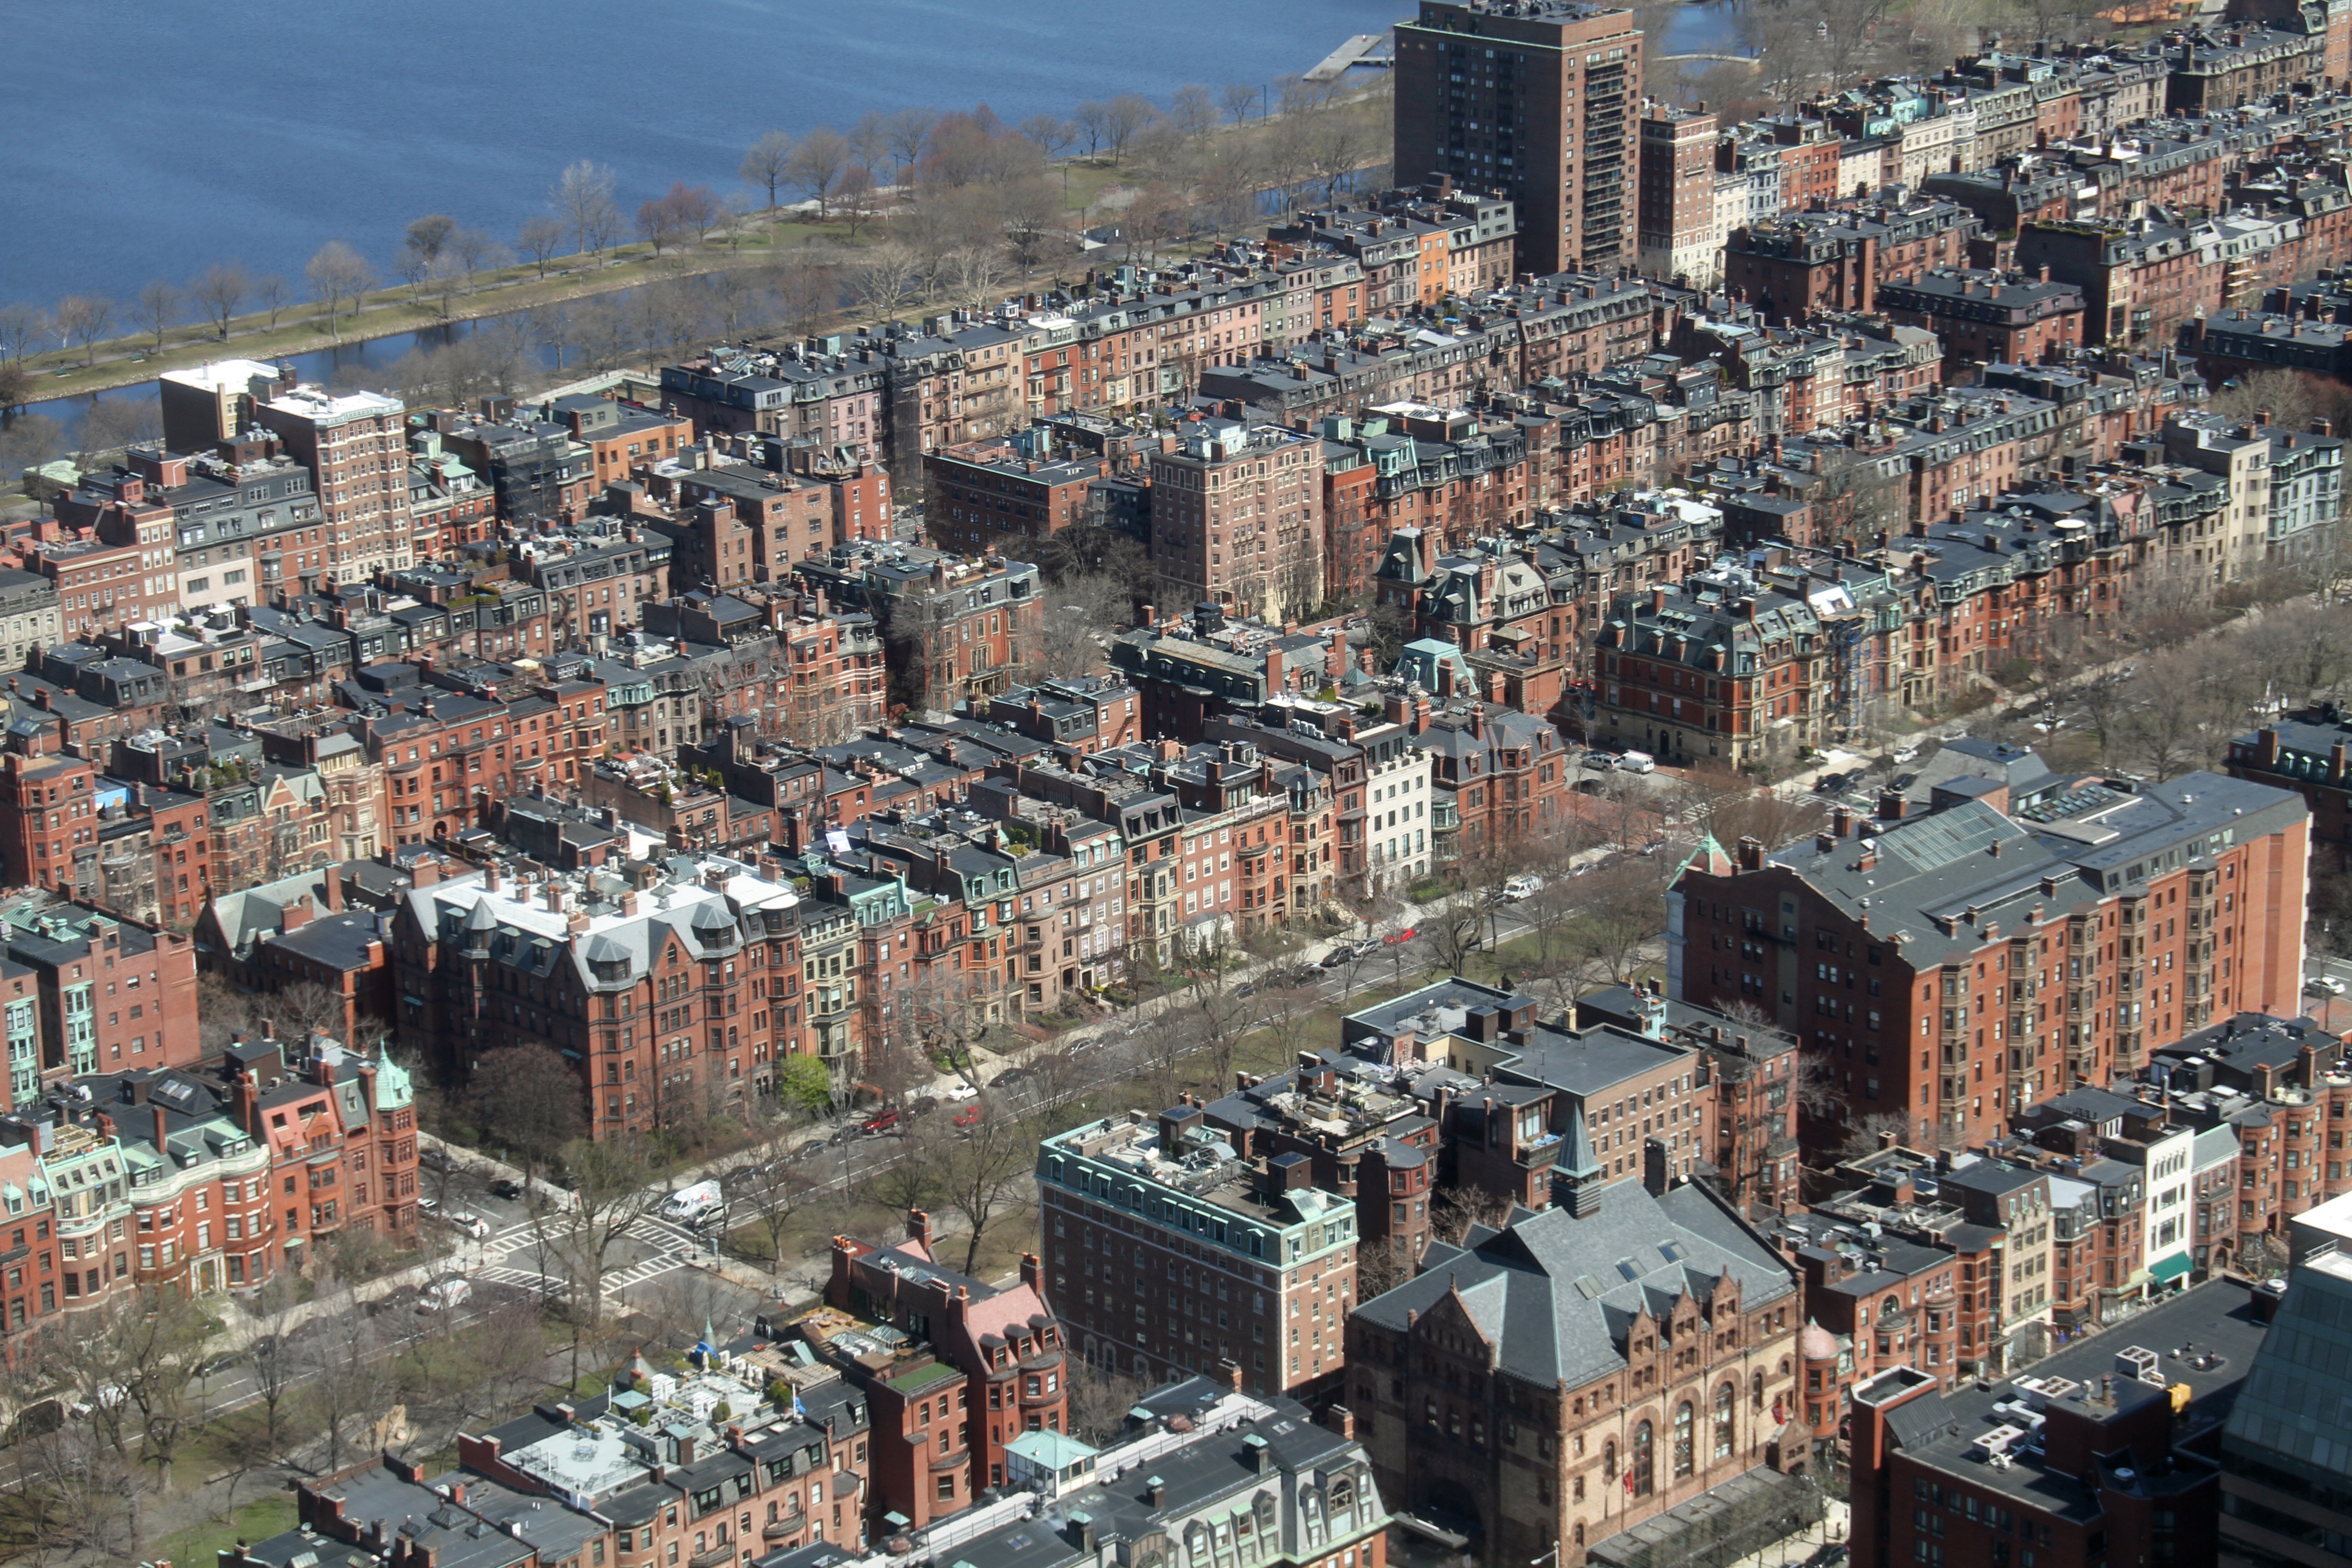
skyline, photography, town, city, skyscraper, urban, cityscape, panorama, downtown, suburb, tower block, boston, top view, houses, top, slum, metropolis, neighbourhood, bird's eye view, aerial photography, urban area, residential area, geographical feature, human settlement, metropolitan area